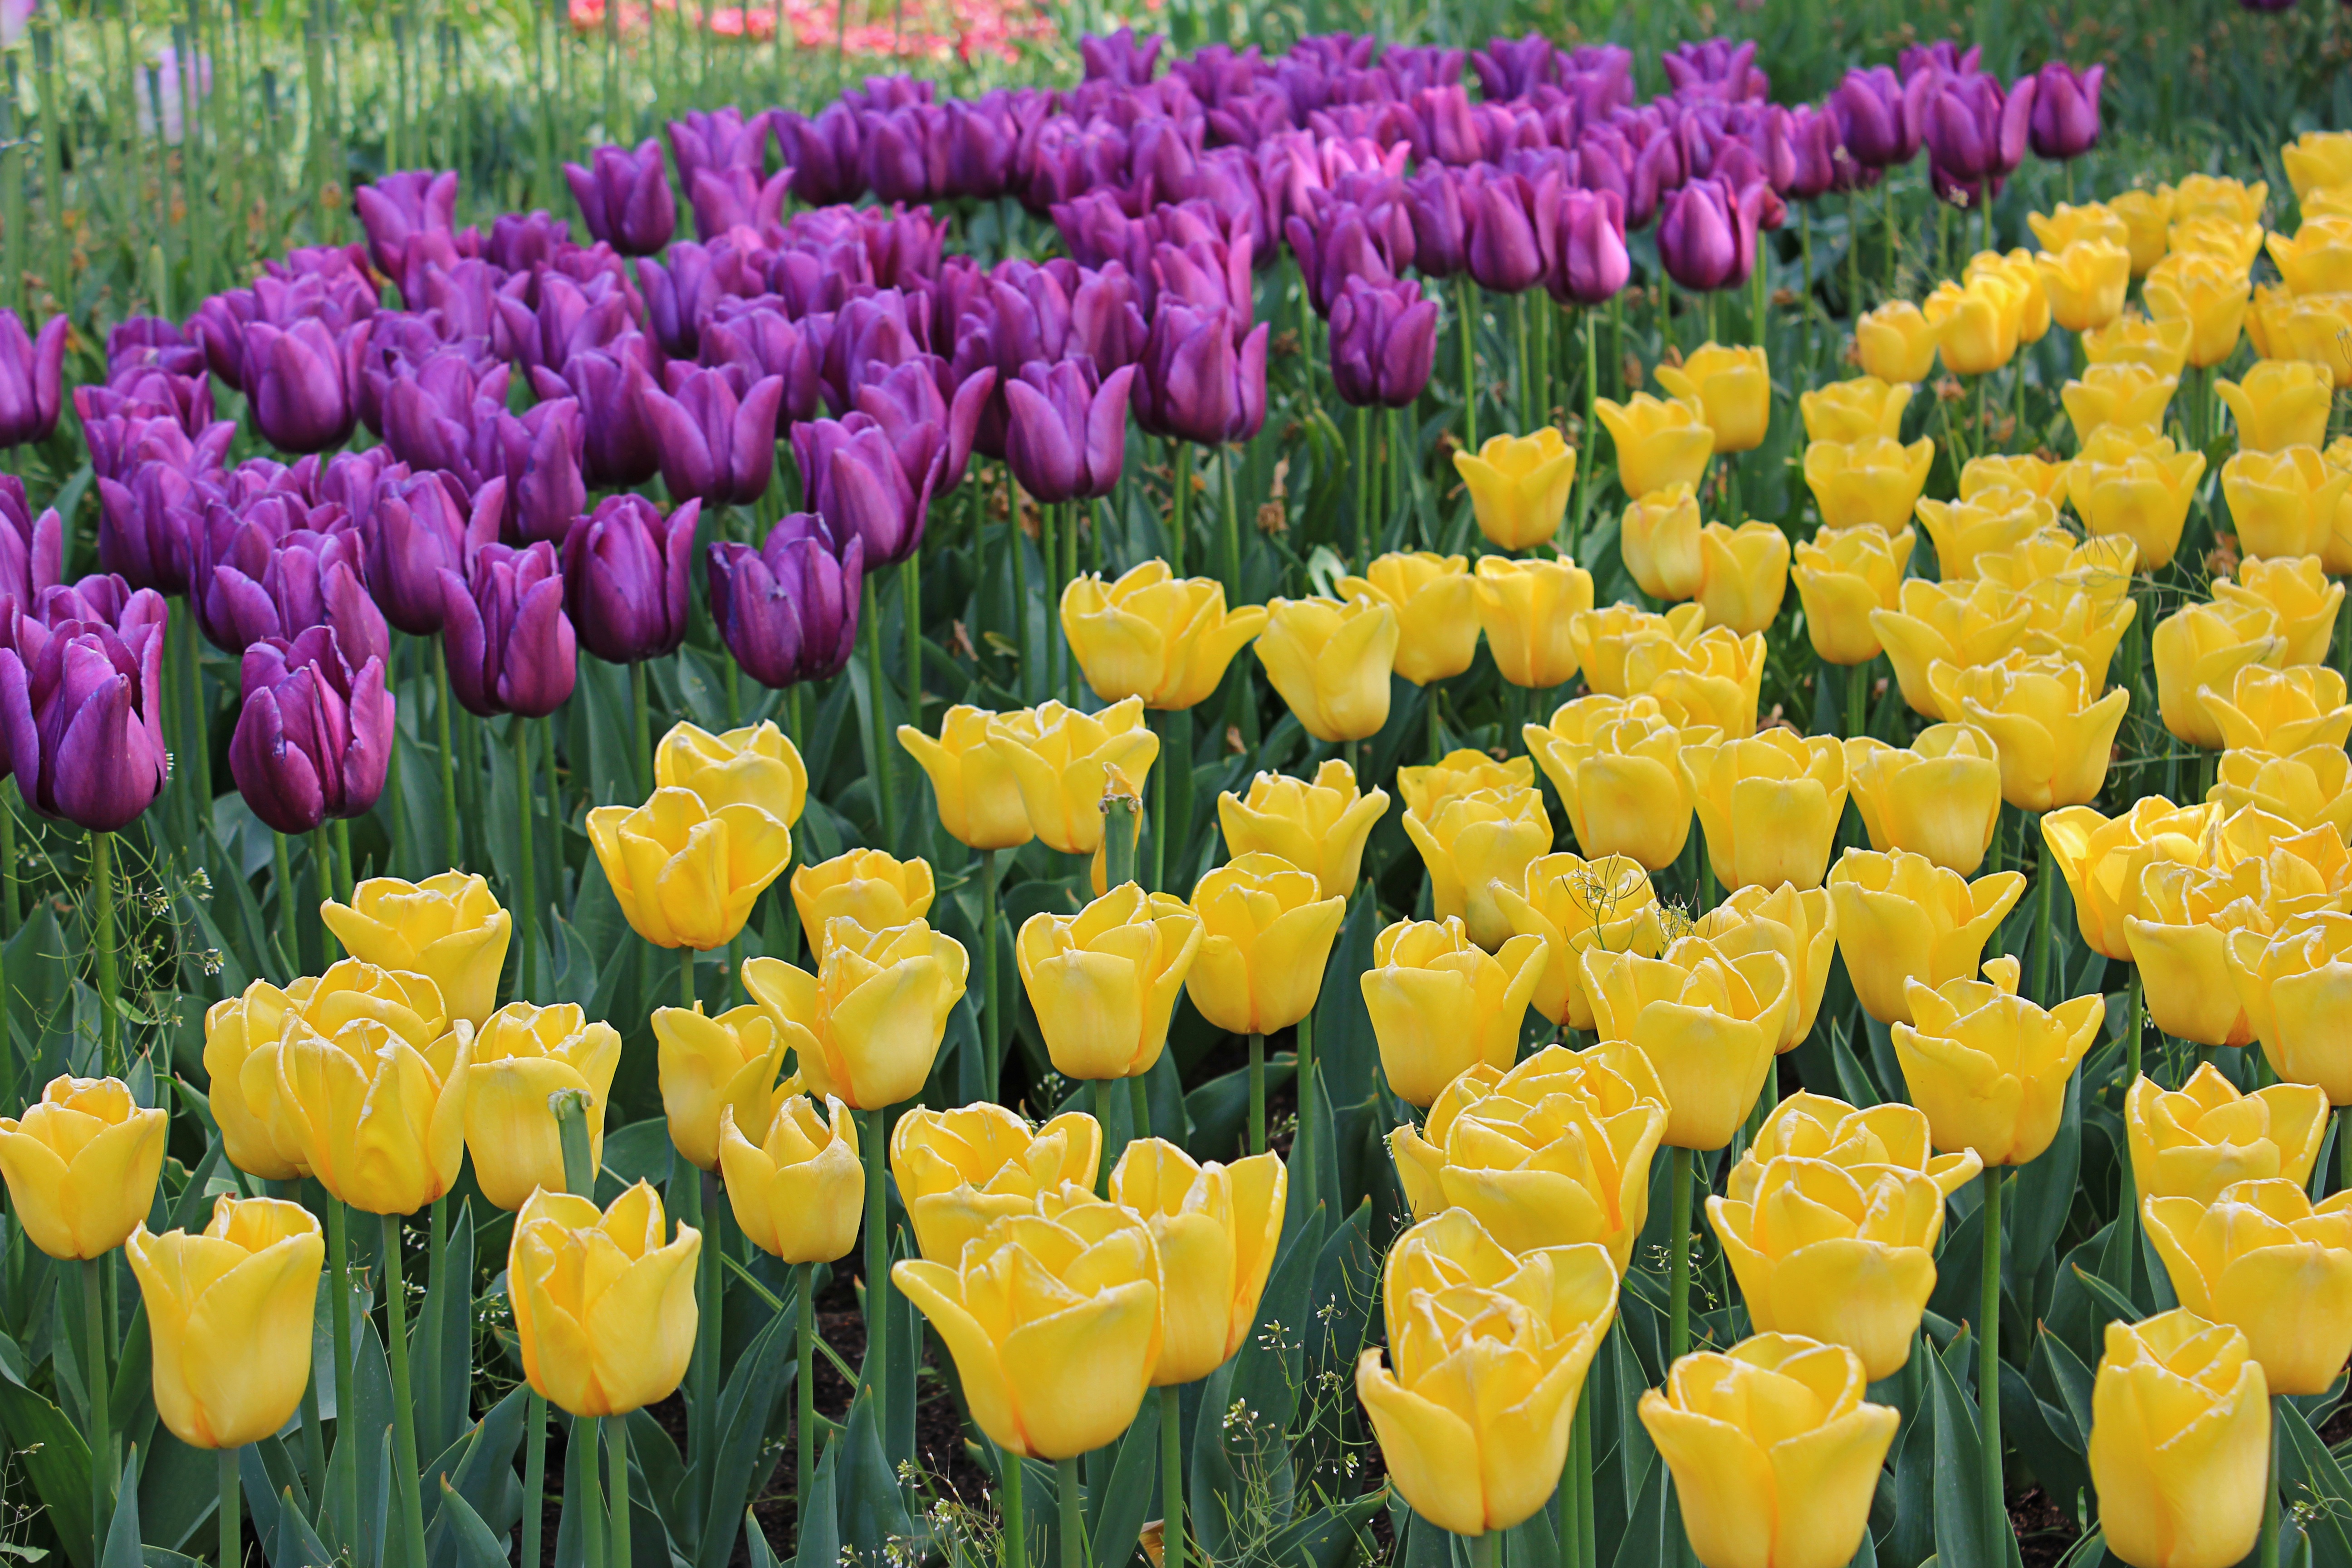
nature, plant, flower, bloom, tulip, spring, park, yellow, flowers, holland, tulips, flowering plant, lily family, purple tulip, land plant